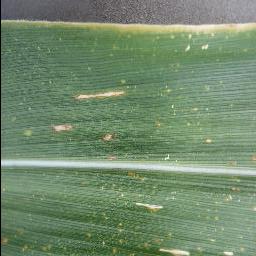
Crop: corn
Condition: (maize)_cercospora_spot_gray_spot